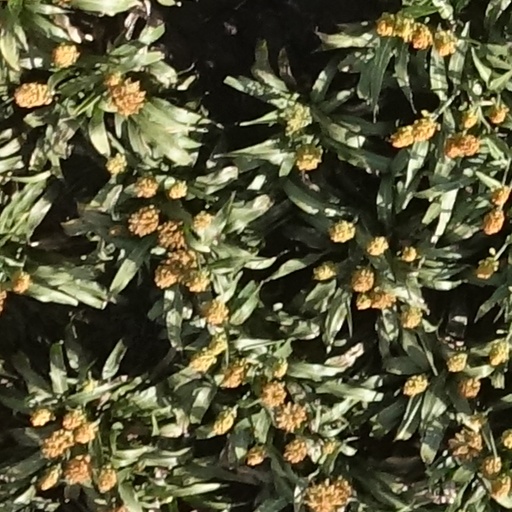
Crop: sorghum